Buckeye Furnace Covered Bridge

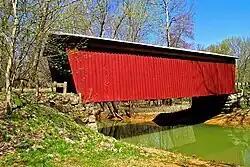

The Buckeye Furnace Covered Bridge is a covered bridge located in Buckeye, Milton Township, Jackson County, Ohio. It was listed on the National Register of Historic Places in 1975.